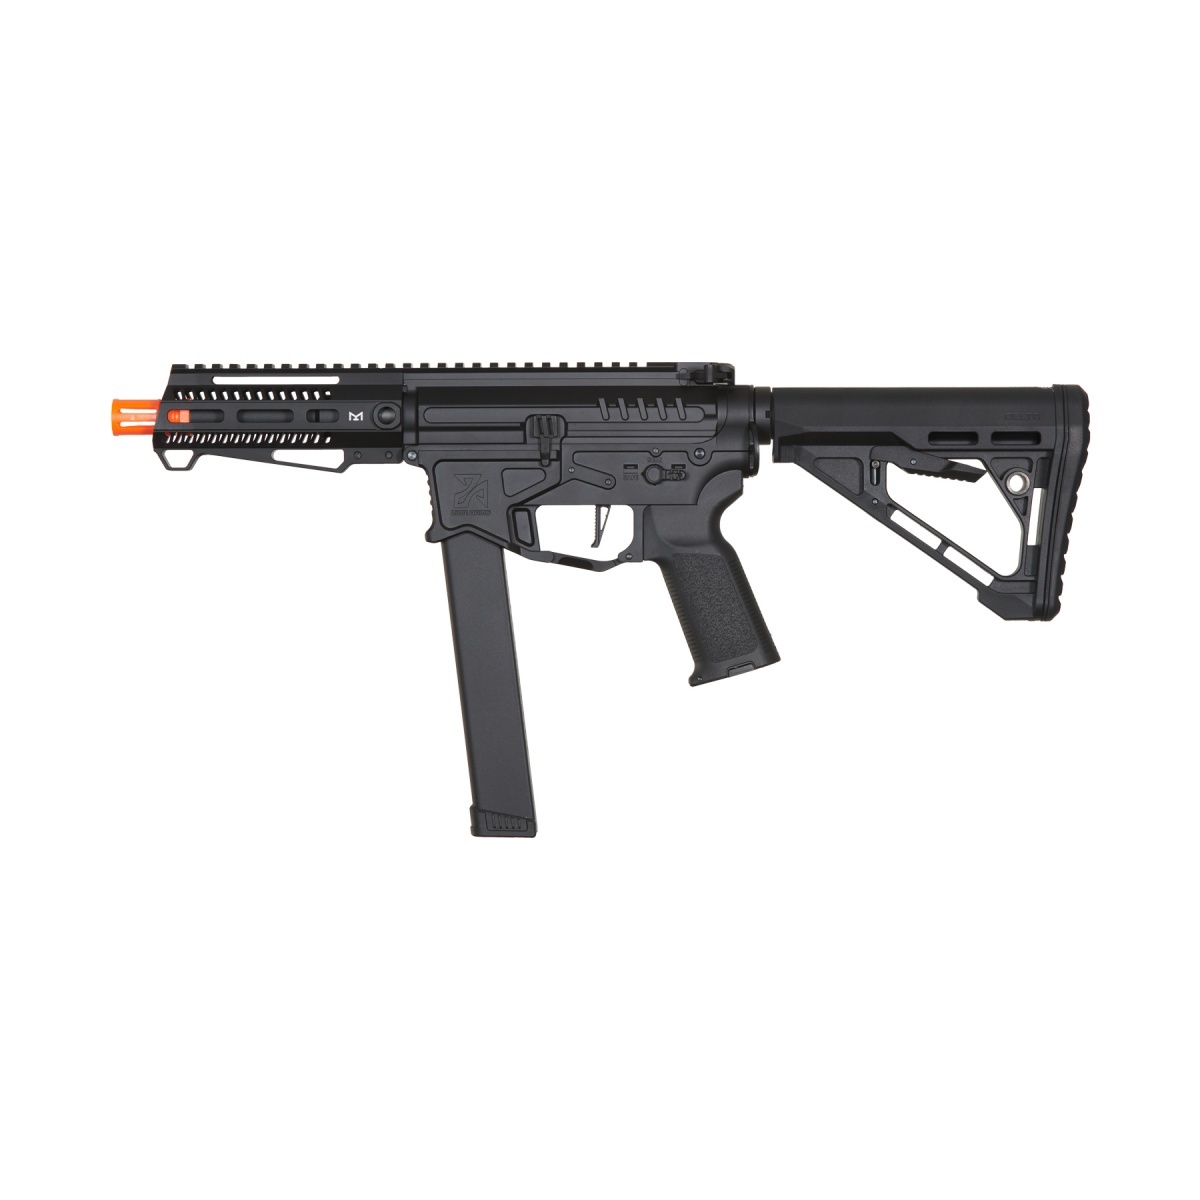
Lancer Tactical Zion Arms PW9 Mod1 Shorty
The Zion Arms R&D Precision AEG is an officially licensed, 1:1 scale authentic replica that offers the same look and feel as well as functionality as the real steel counterpart 6 inch M-LOK handguard that provides ample space to mount lights, lasers, and other M-LOK compatible accessories The handguard features QD sling mounting holes on both sides of the handguard to give users the option to mount on either side The reinforced redesigned metal version 2 gearbox has ultra-smooth 8mm bearings, 18:1 steel gear, steel teeth, polycarbonate piston, bearing spring guide, rotary hop-up, and a 19k RPM neodymium magnet high-speed motor that provides consistent performance This gun features Zion Arms' fully programmable electronic trigger unit that can be programmed to shoot in varying burst modes Low resistance wiring prevents potential damage from the battery Copper polished 6.03mm tight bore barrel improves range and accuracy (200+ feet with 0.20g BBs) The full metal gearbox features a quick change spring design that is accessible through the rear of the rifle This variation of the PW9 now comes with a delta stock and buffer tube which allows for the ability to fit bigger batteries The Mod 1 design also removed the front charging handle and now uses a standard M4 style charging handle to reveal your hop-up unit Full length 20mm top picatinny rail that allows users to mount optics, lights, lasers, and PEQ boxes Paired with the Zion Arms' electronic trigger unit, it uses a flat trigger and enlarged trigger guard to help with feathering and rapid firing on semi The ergonomically designed polymer texture grip enhances your grip and feels great for long game play Fires in full-auto, semi-auto, with a functional safety (Can be programmed to shoot in burst modes) Specifications Brand: Zion Arms / R&D Precision Operation: Electric Automatic Construction: CNC Aluminum Upper & Lower Receivers / Polymer Grip & Stock Firing Modes: Semi-Automatic, Full-Automatic, Safe, & Programmable Burst Mode Features Muzzle Velocity: 380 - 400 FPS with 0.20g BBs Gearbox: Full Metal Version 2 Motor: 19k RPM Neodymium Magnet High Speed Motor Hop-Up: Yes, Adjustable (Rotary Style) Gear Ratio: 18:1 Steel Gears Bearings: 8mm Inner Barrel Bore: 6.03mm Magazine Capacity: 120 Round Mid-Cap Battery: 11.1v LiPo Stick Battery Recommended (Battery and charger not included) Battery Connector: Rear Wired Via Deans Connector Color: Black
Brand: Lancer Tactical
Category: Sporting Goods > Outdoor Recreation > Hunting & Shooting > Airsoft > Airsoft Guns